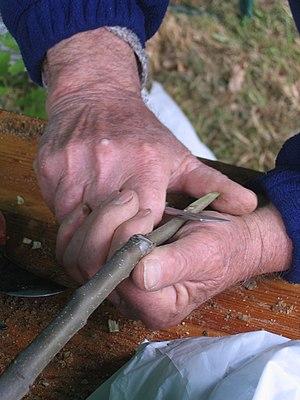
Bisotage du porte greffe (châtaignier). Dournazac - Limousin. 2019 Occitan
Castanea est un genre d'arbres de la famille des Fagaceae. Les espèces de ce genre sont appelées châtaignier. Il comprend notamment le châtaignier commun renommé pour son fruit, la châtaigne.